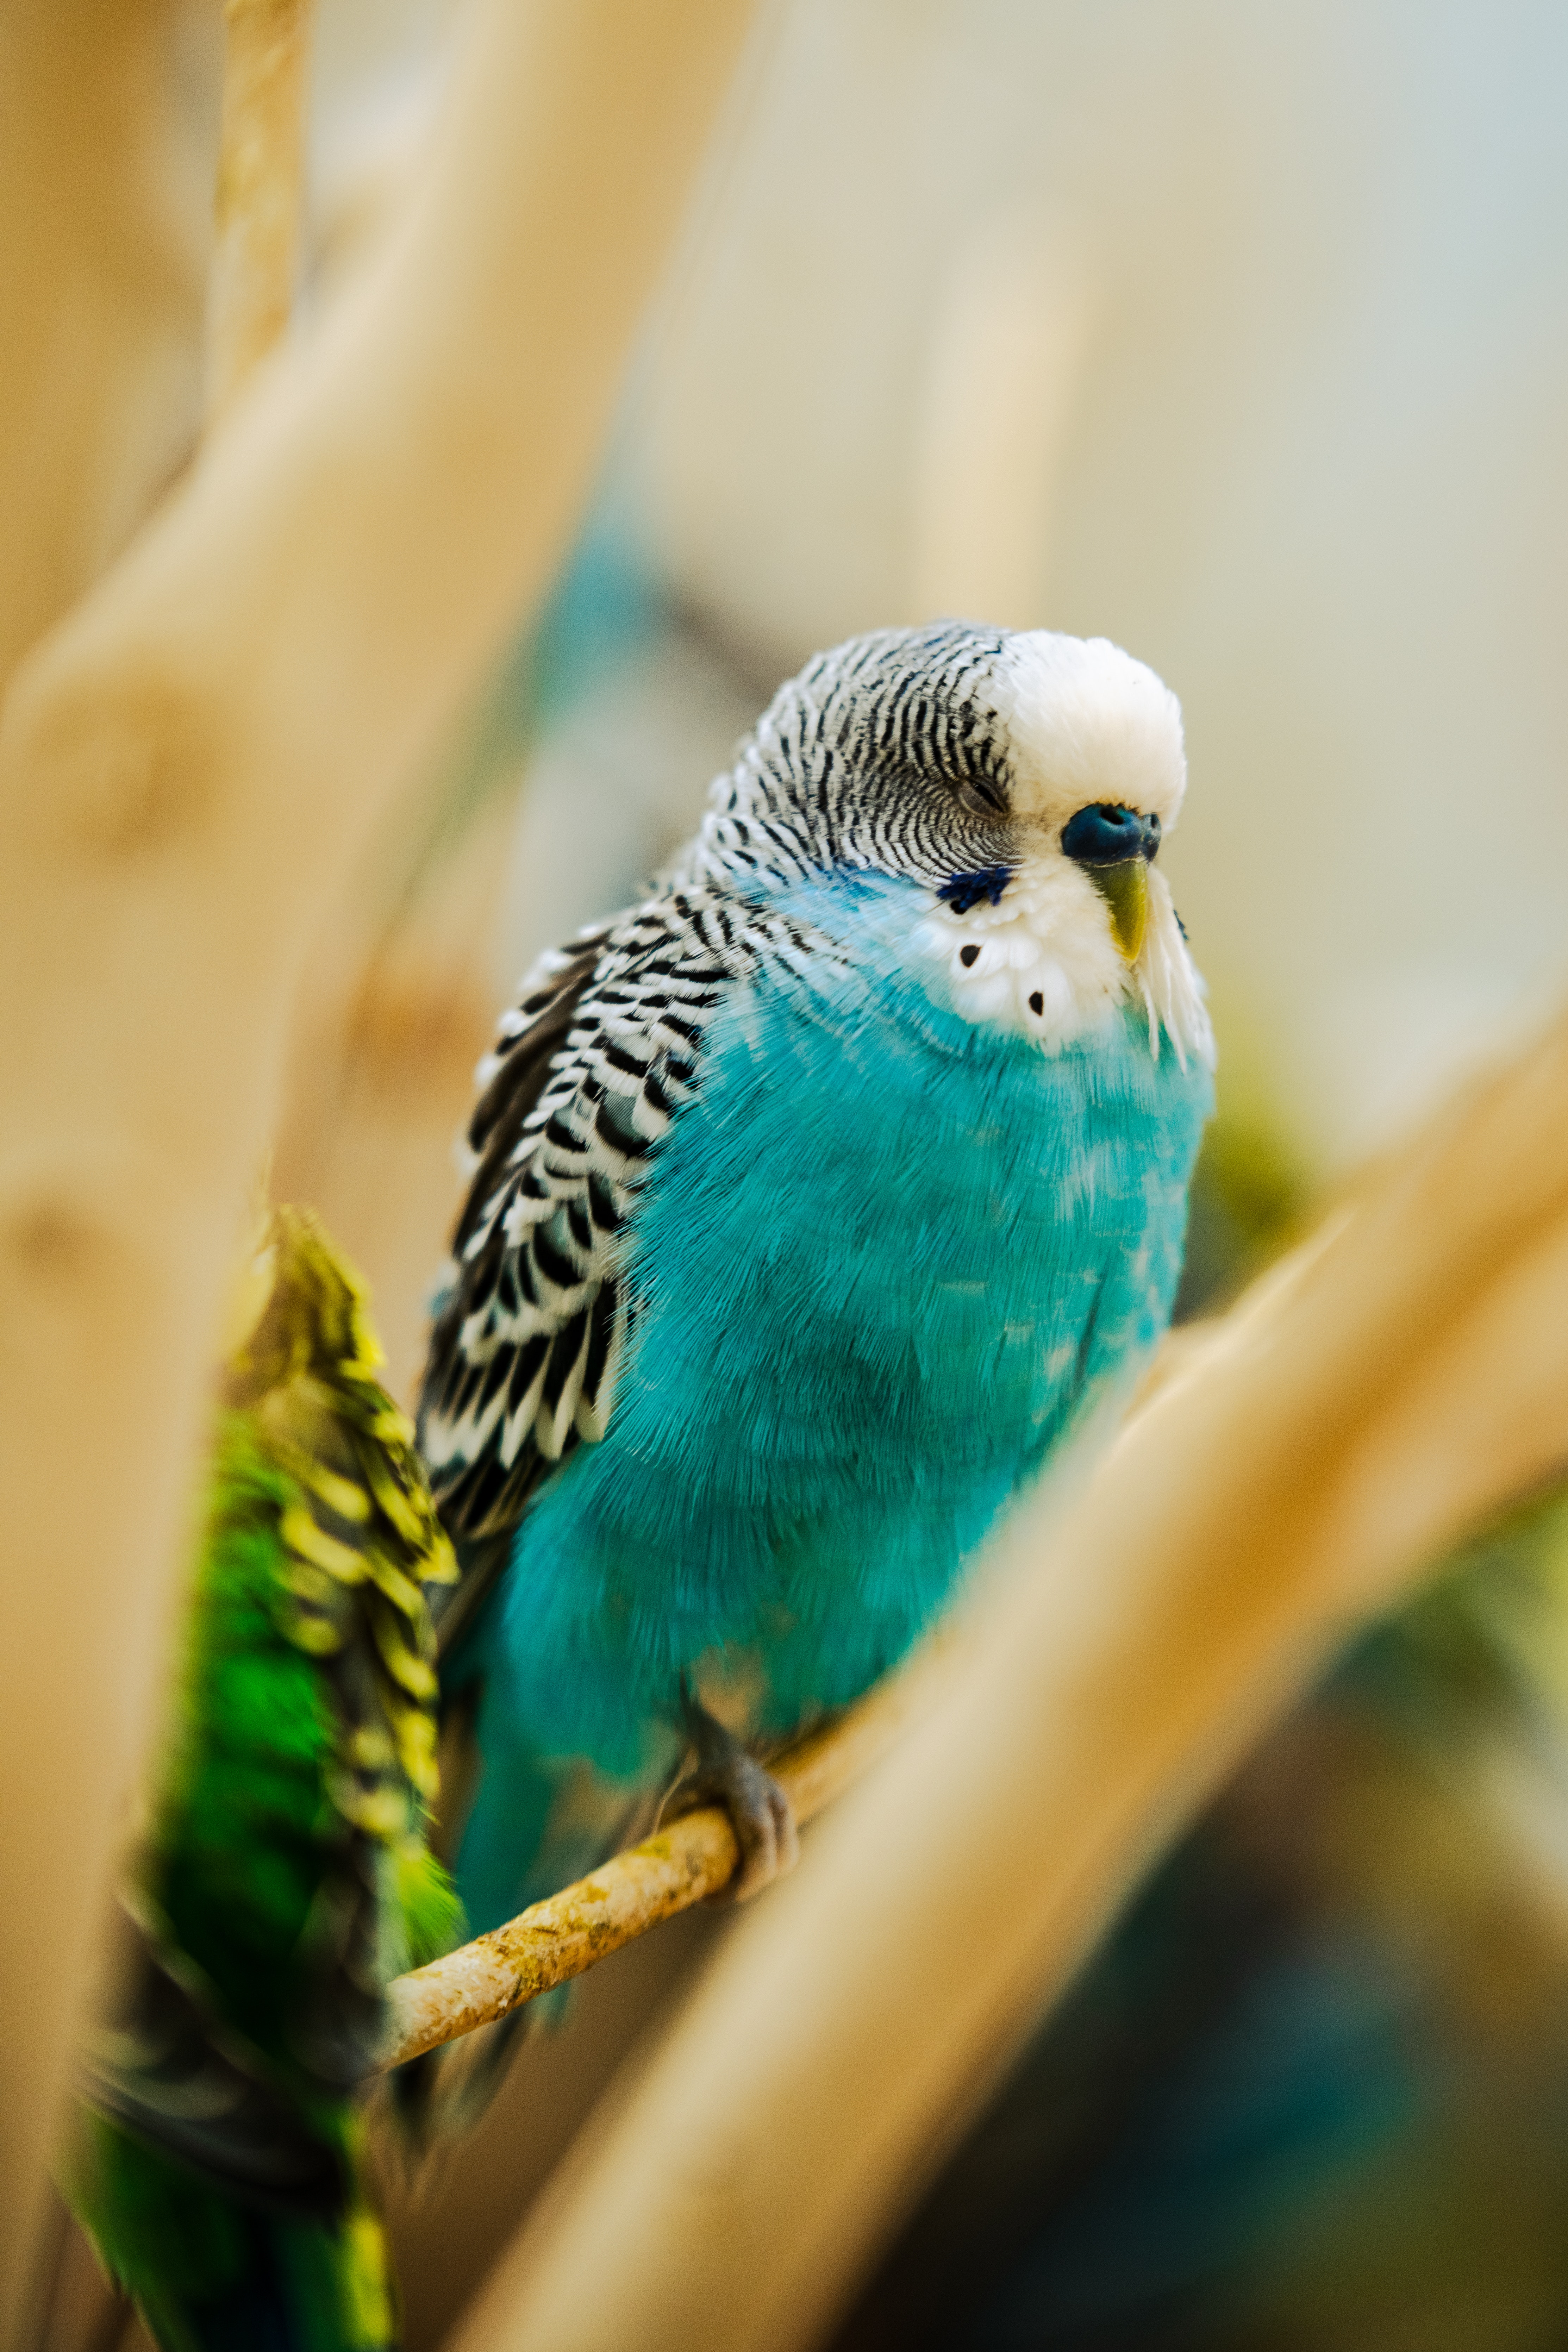
bird, macaw, beak, parrot, feather, parakeet, terrestrial animal, wing, tail, electric blue, budgie, lovebird, natural material, wildlife, macro photography, claw, falconiformes, perching bird